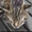
Label: cat